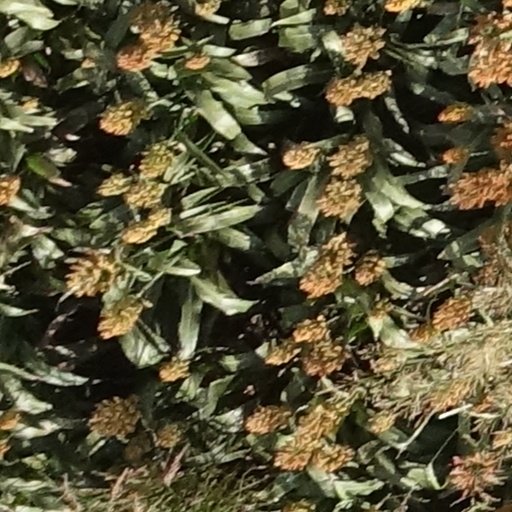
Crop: sorghum